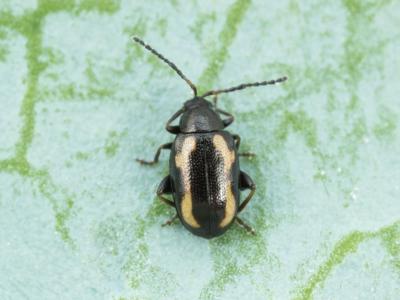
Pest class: striped_flea_beetle